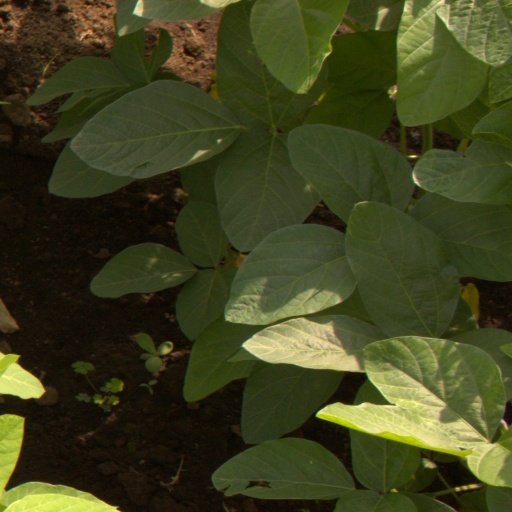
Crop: soybean